Moana-Nui-a-Kiwa Ngarimu

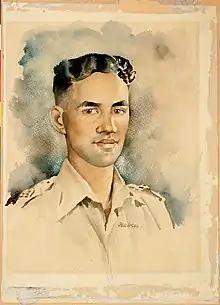
A portrait of Ngārimu by the official war artist for the 2NZEF, Peter McIntyre

The citation for Ngarimu's VC was published in the "London Gazette" and read: